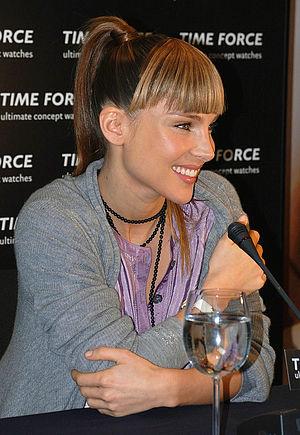
Elsa Lafuente Medianu, dite Elsa Pataky, née le 18 juillet 1976 à Madrid, est une actrice espagnole.